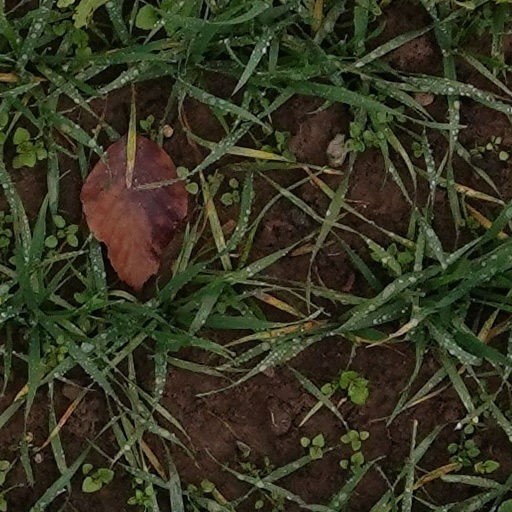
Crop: wheat